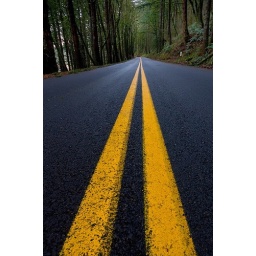
This was taken after a thunderstorm on a mountain road in Blairsville, GA